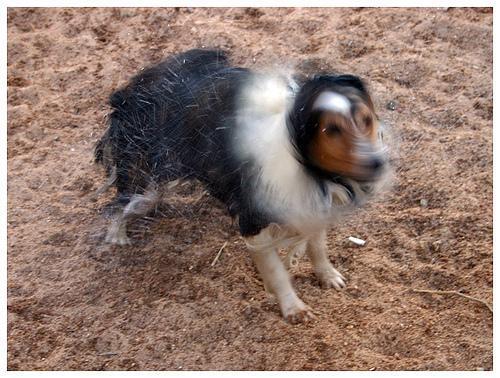
Shetland_sheepdog